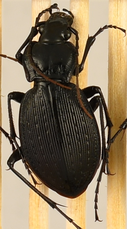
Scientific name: Carabus goryi
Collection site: Mountain Lake Biological Station NEON (MLBS), plot MLBS_009